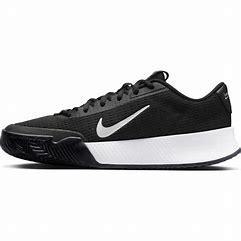
Brand: Nike
Model: Court Vapor Lite 2